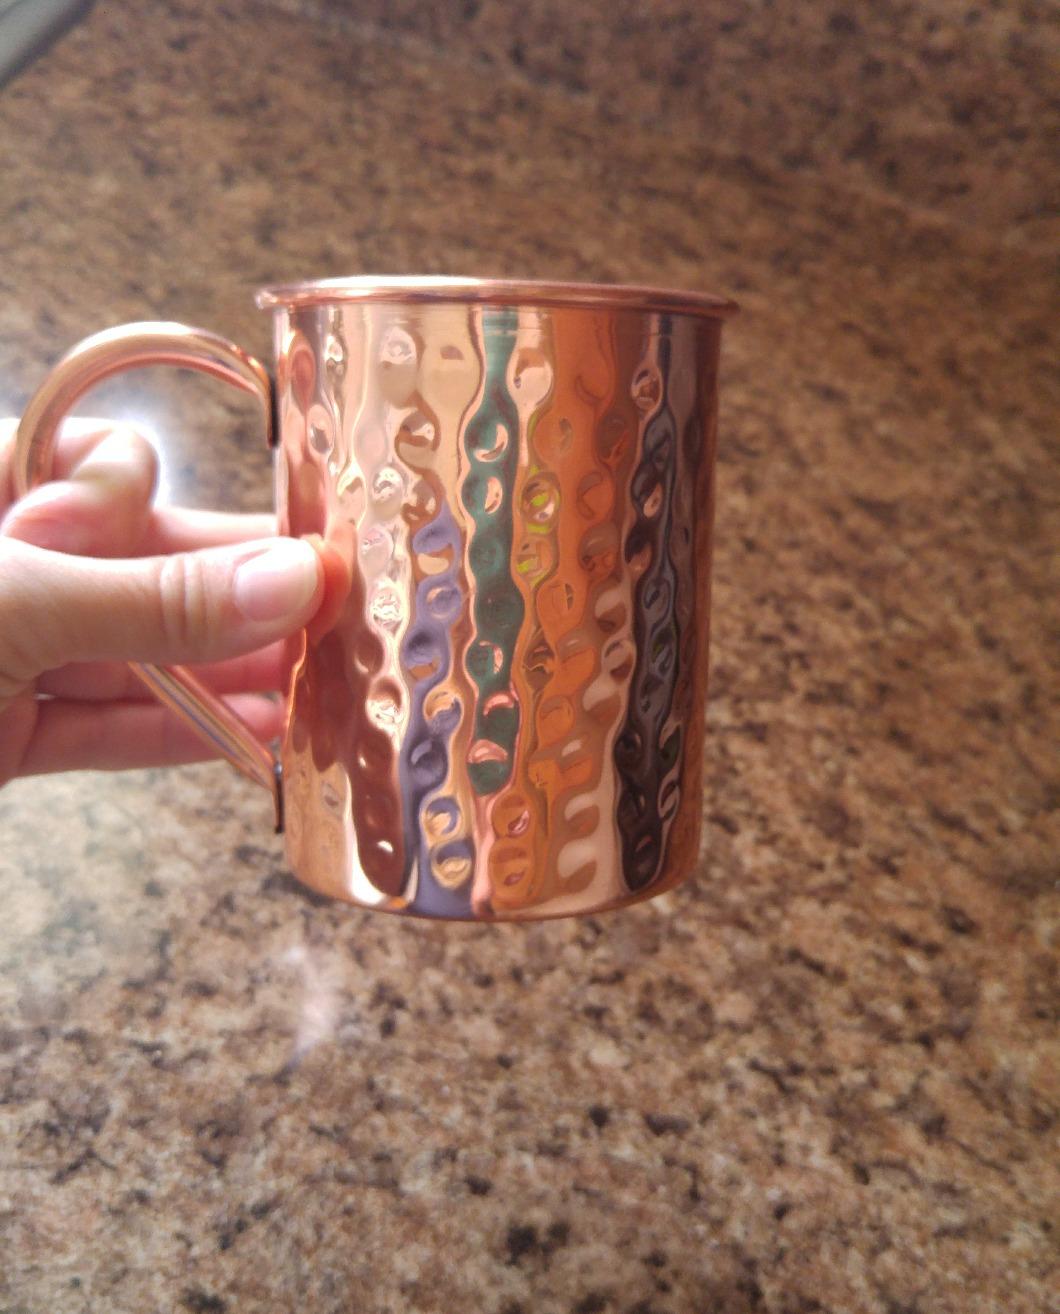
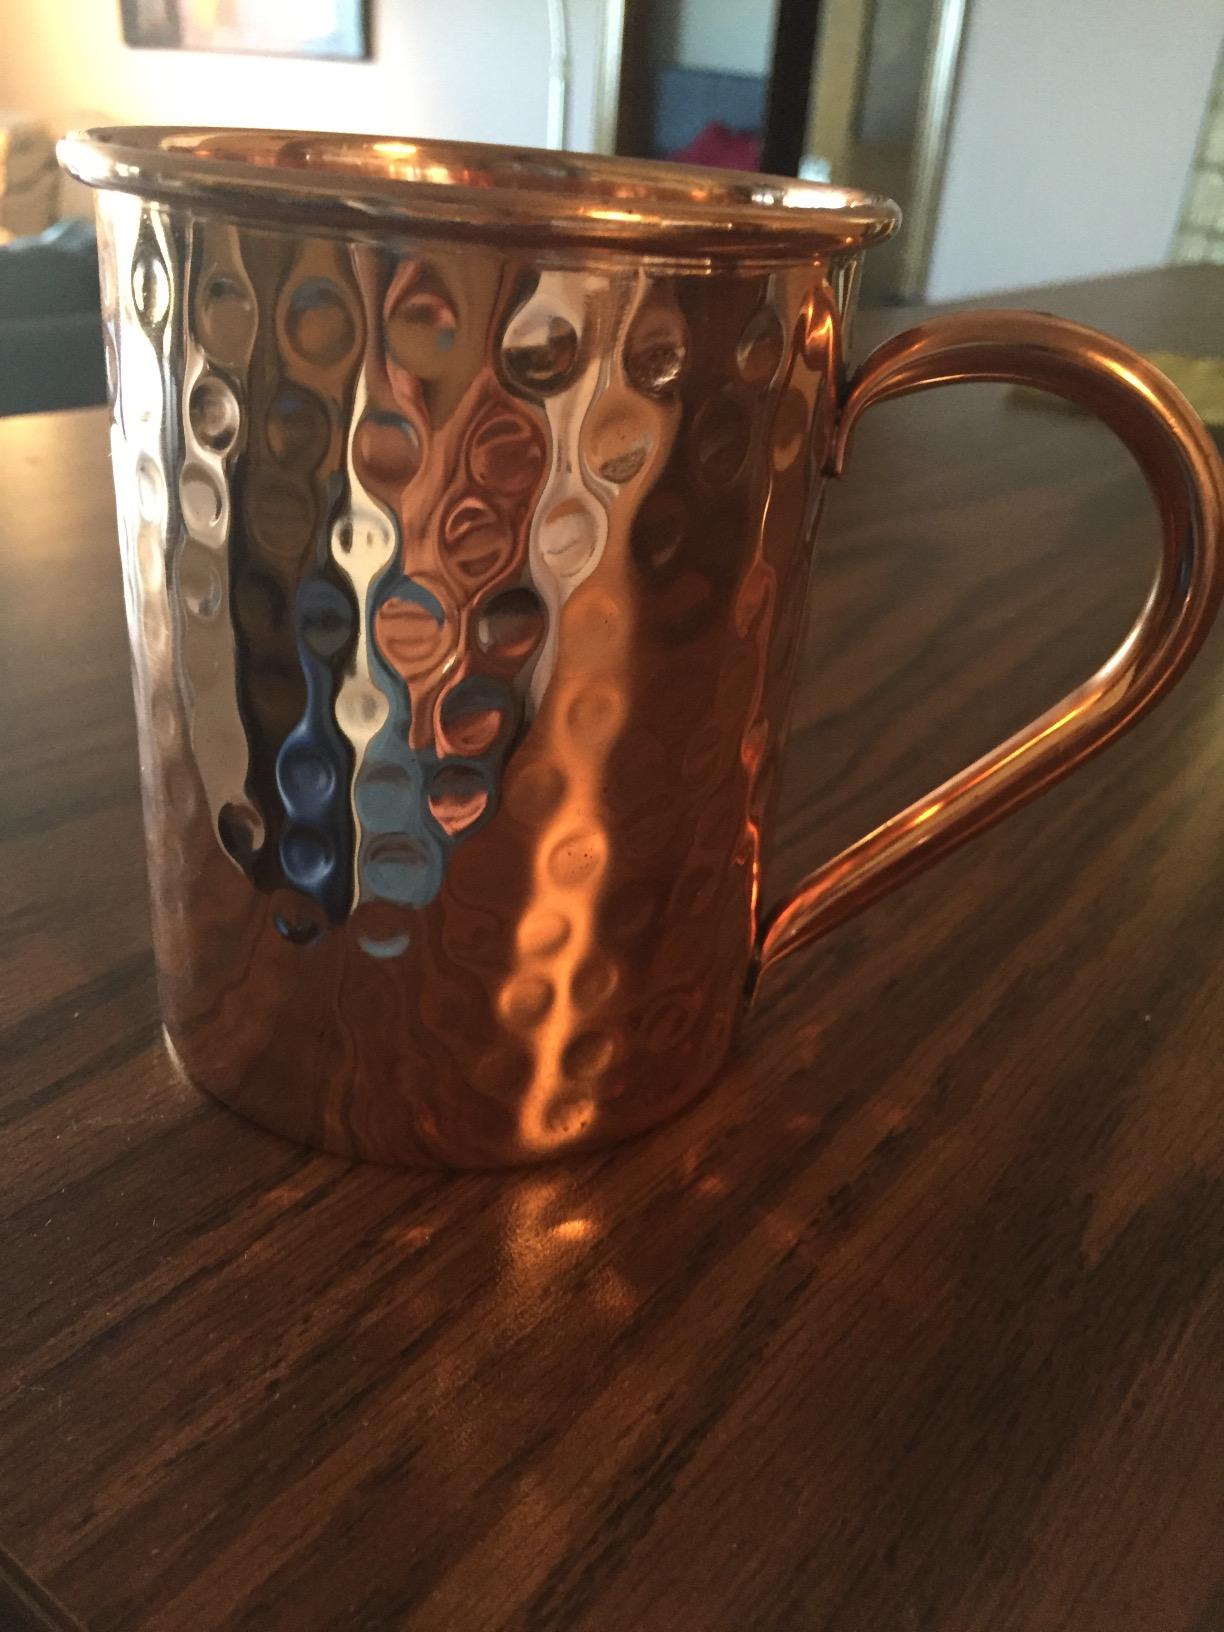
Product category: items_mug
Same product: yes